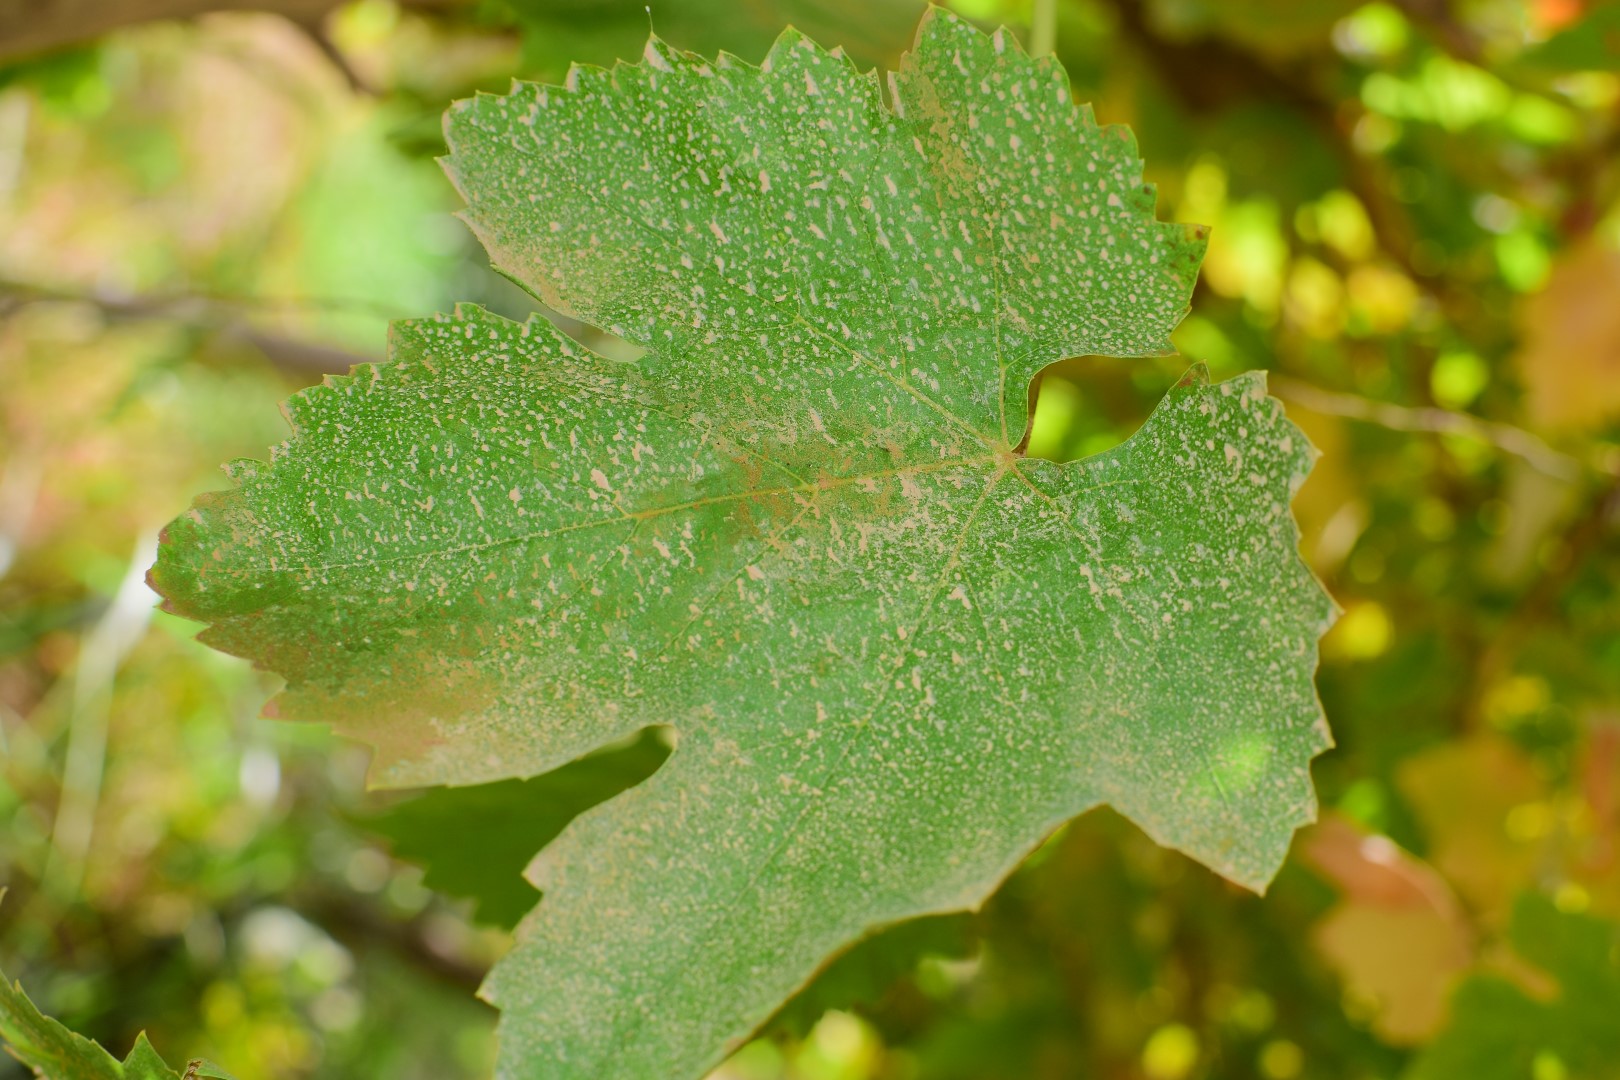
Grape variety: Thompson Seedless